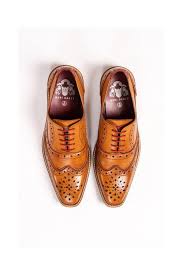
Label: Brogue